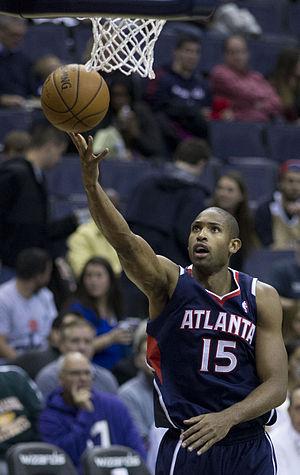
L'équipe de République dominicaine de basket-ball est la sélection des meilleurs joueurs dominicains de basket-ball. Elle est placée sous l'égide de la Fédération de République dominicaine de basket-ball.
Les Hawks d’Atlanta sont une franchise professionnelle de basket-ball de la National Basketball Association basée à Atlanta en Géorgie. Ils font partie de la Conférence Est et de la Division Sud-Est. Ils disputent leurs rencontres à domicile à la State Farm Arena située dans le centre ville d'Atlanta.